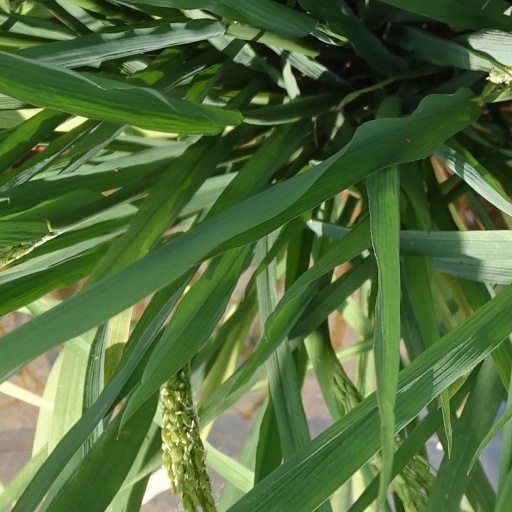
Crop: rice